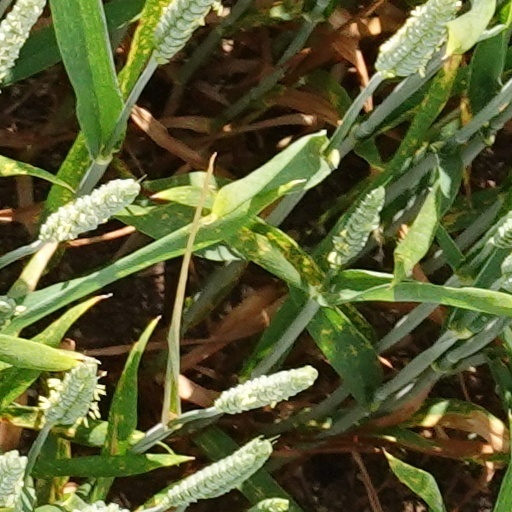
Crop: wheat